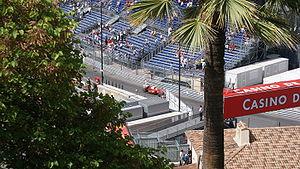
Ferrari à la Rascasse au GP de Monaco 2009